Battle of Panormus

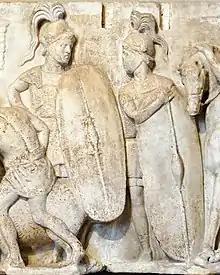

Most male Roman citizens were liable for military service, and would serve as infantry, with a better-off minority providing a cavalry component. Traditionally, when at war the Romans would raise two legions of Roman troops and two alae of allies, each of 4,200 infantry and 300 cavalry (900 cavalry for the ala). A small number of the infantry served as javelin-armed skirmishers. The others were equipped as heavy infantry, with body armour, a large shield, and short thrusting swords. They were divided into three ranks, of which the front rank also carried two javelins, while the second and third ranks had a thrusting spear instead. Both legionary sub-units and individual legionaries fought in relatively open order. It was the long-standing Roman procedure to elect two consuls each year to each lead an army. An army was usually formed by combining a Roman legion with a similarly sized and equipped legion provided by their Latin allies.